Putham Pudhu Kaalai Vidiyaadhaa

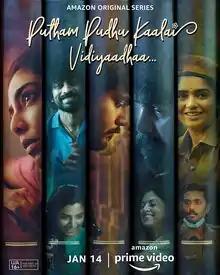
Release poster

Putham Pudhu Kaalai Vidiyaadhaa is a 2022 Indian Tamil-language anthology series, consisting of five episodes directed by Balaji Mohan, Halitha Shameem, Madhumitha, Surya Krishna and Richard Anthony. The series features an ensemble cast of Aishwarya Lekshmi, Arjun Das, Dhilip Subbarayan, Gouri G. Kishan, Joju George, Lijomol Jose, Nadhiya, Nirmal Pillai, Sananth and Teejay Arunasalam.